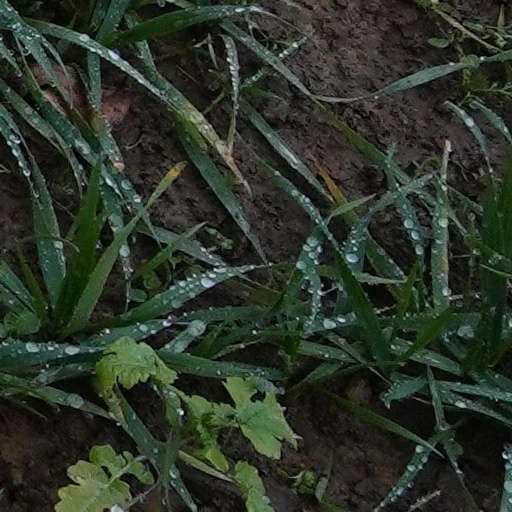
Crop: wheat